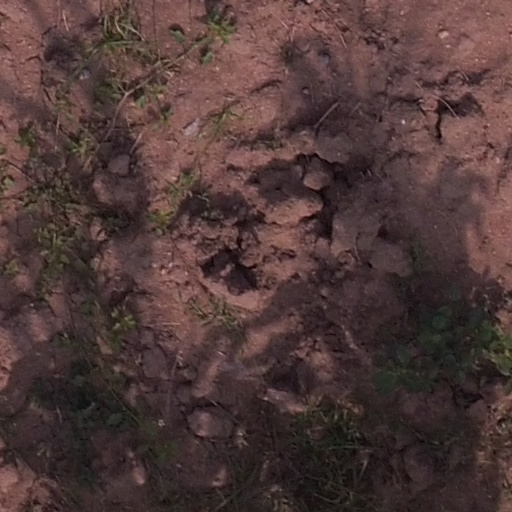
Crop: maize; corn